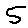
Label: 5